Columbia Lions football

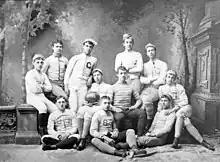
Columbia team of 1887

Some time in early November 1870 – while November 12 is most cited, others claim November 5 or 11th – Columbia's intercollegiate football journey began with a short trip to New Brunswick, New Jersey, to play Rutgers. Columbia lost 3–6 in the first college football game between schools from different states. The school struggled for most of the 19th century. It was not until after the turn of the century that the team would enjoy sustained success.